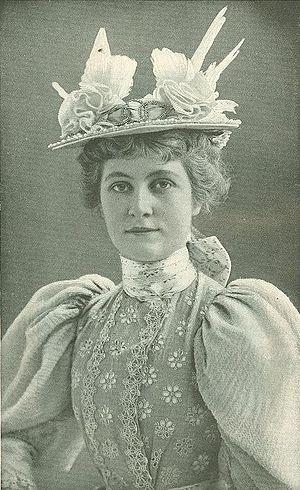
Percy Haswell, née le 30 avril 1871 à Austin aux États-Unis, est une actrice américaine, du théâtre à Broadway et du cinéma muet américain.